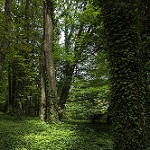
Label: forest